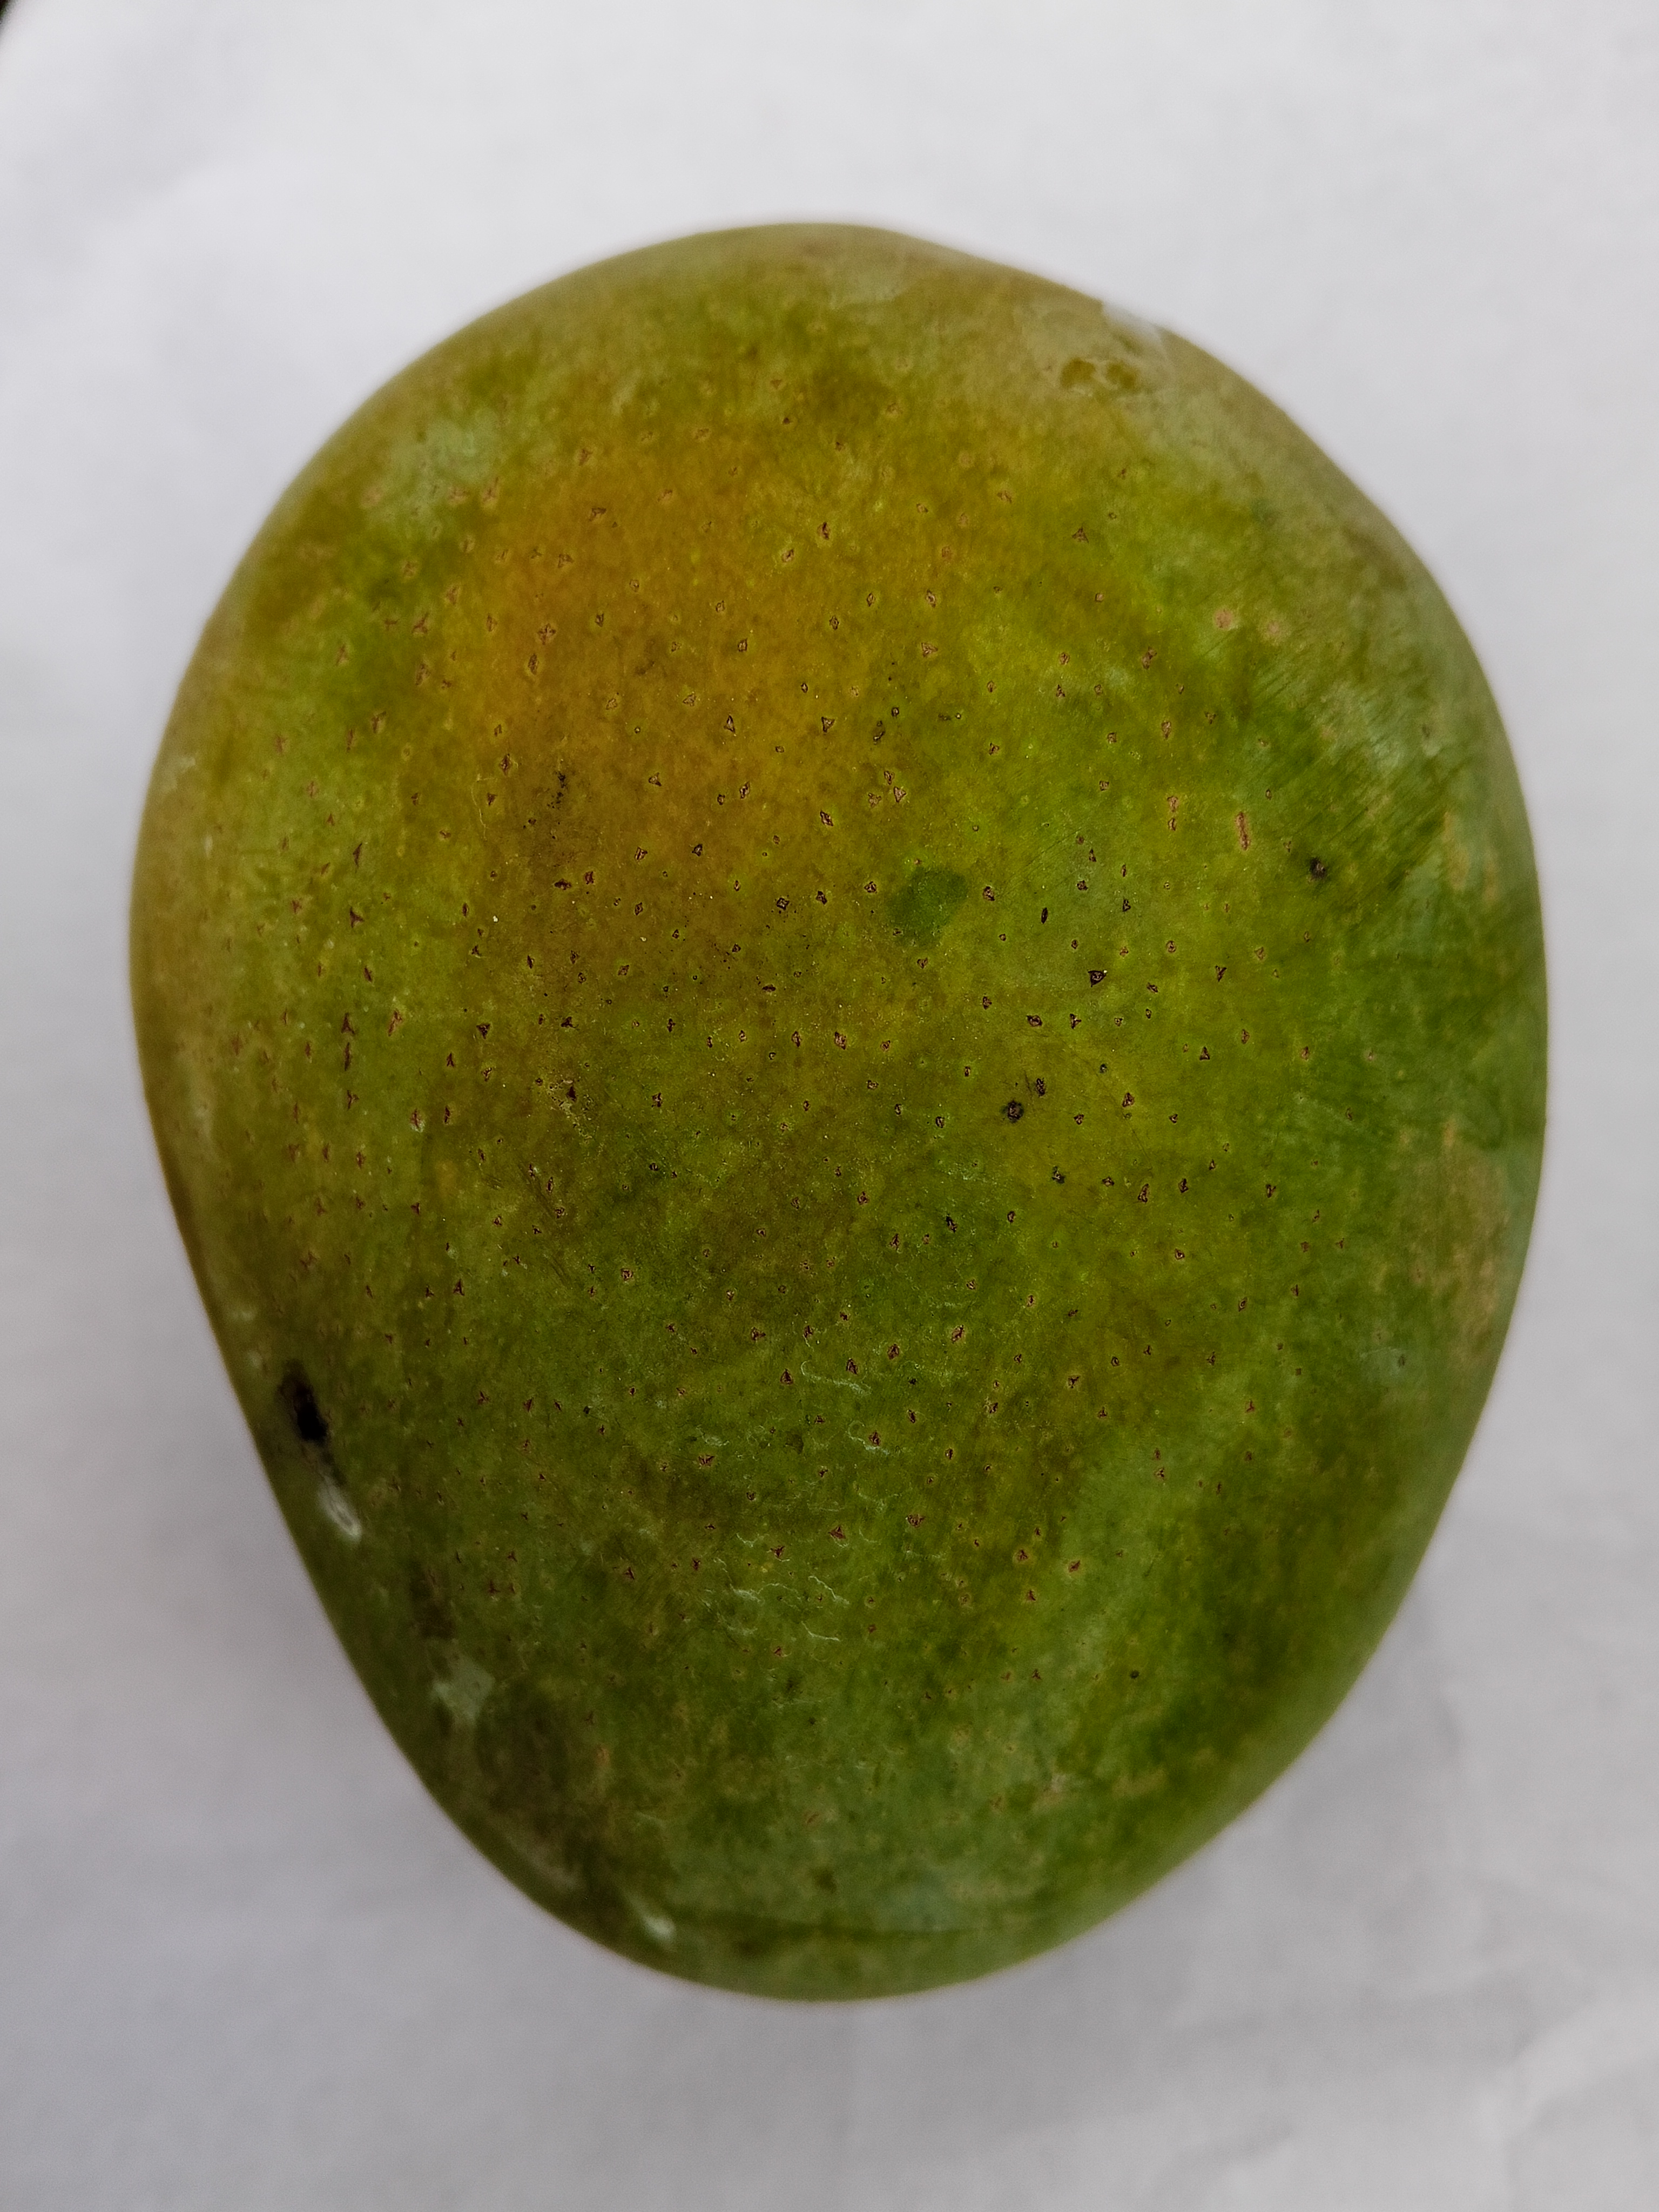
Mango variety: Himsagar